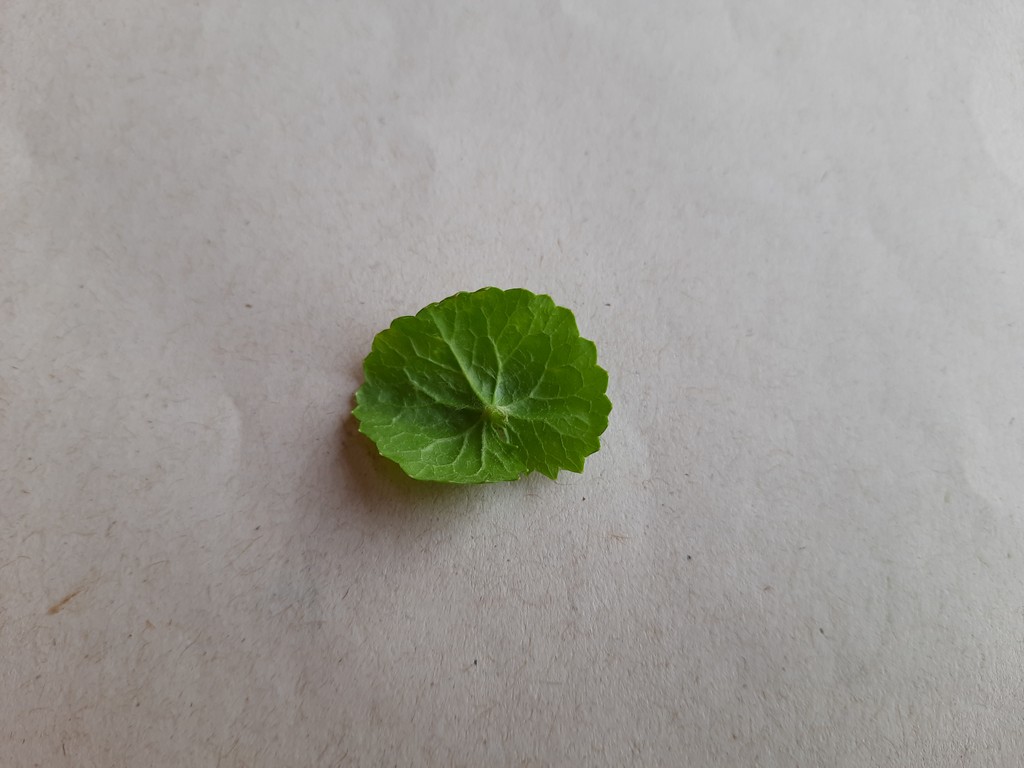
Label: Healthy